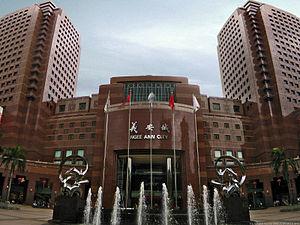
Orchard Road est une grande et célèbre voie de Singapour. Elle constitue une attraction touristique majeure de la cité-État et la principale artère commerciale du pays, de nombreux centres commerciaux et grands magasins donnant sur la rue.
Ngee Ann City est un centre commercial de Singapour comprenant principalement des boutiques de luxe et une grande librairie Kinokuniya.